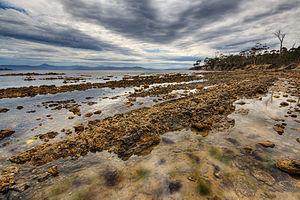
L'île Bruny, en anglais Bruny Island, en tasmanien Lunawanna Allonah est une île d'Australie, située sur la côte sud-est de la Tasmanie et séparée de cette dernière par le canal d'Entrecasteaux. Tous deux portent le nom de l'explorateur français Antoine Bruny d'Entrecasteaux. Les Aborigènes l'appelaient Alonnah Lunawanna, nom qui subsiste en deux localités, Alonnaz et Lunawanna sur la moitié sud.